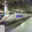
Label: train